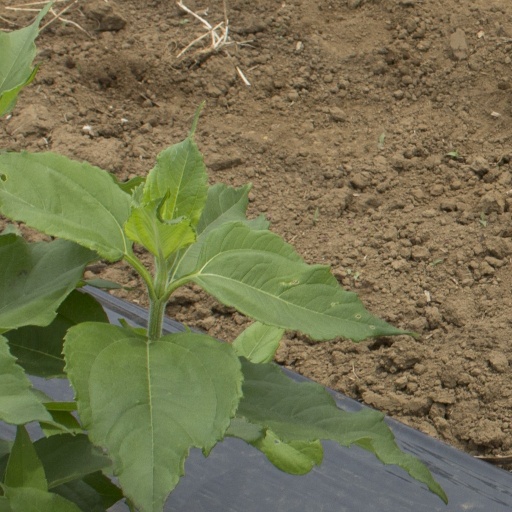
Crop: Jerusalem artichoke